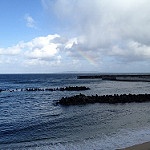
Label: sea